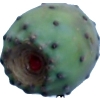
Label: cactus_fruit_green